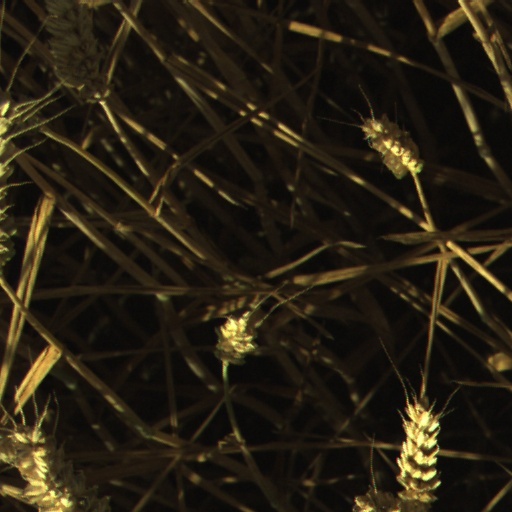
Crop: wheat